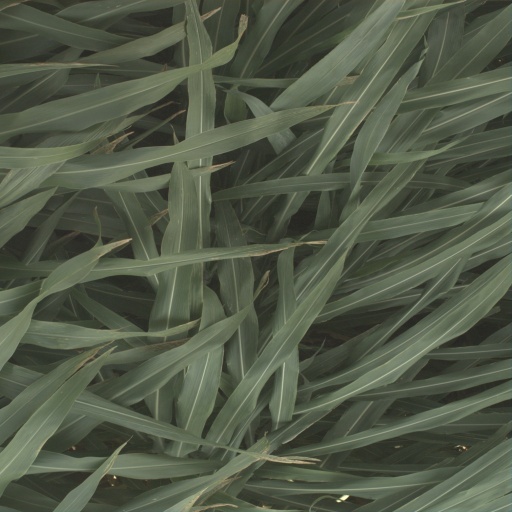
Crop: sorghum